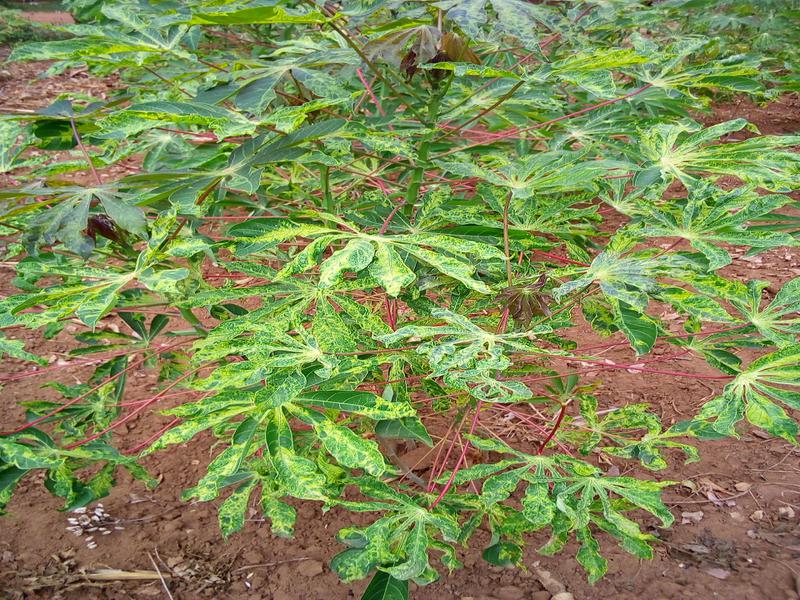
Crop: cassava
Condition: mosaic_disease